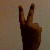
The image shows a hand gesture representing the number 2 in Indian Sign Language.